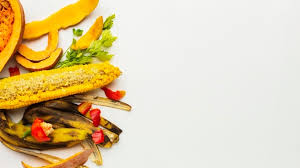
Waste category: biological